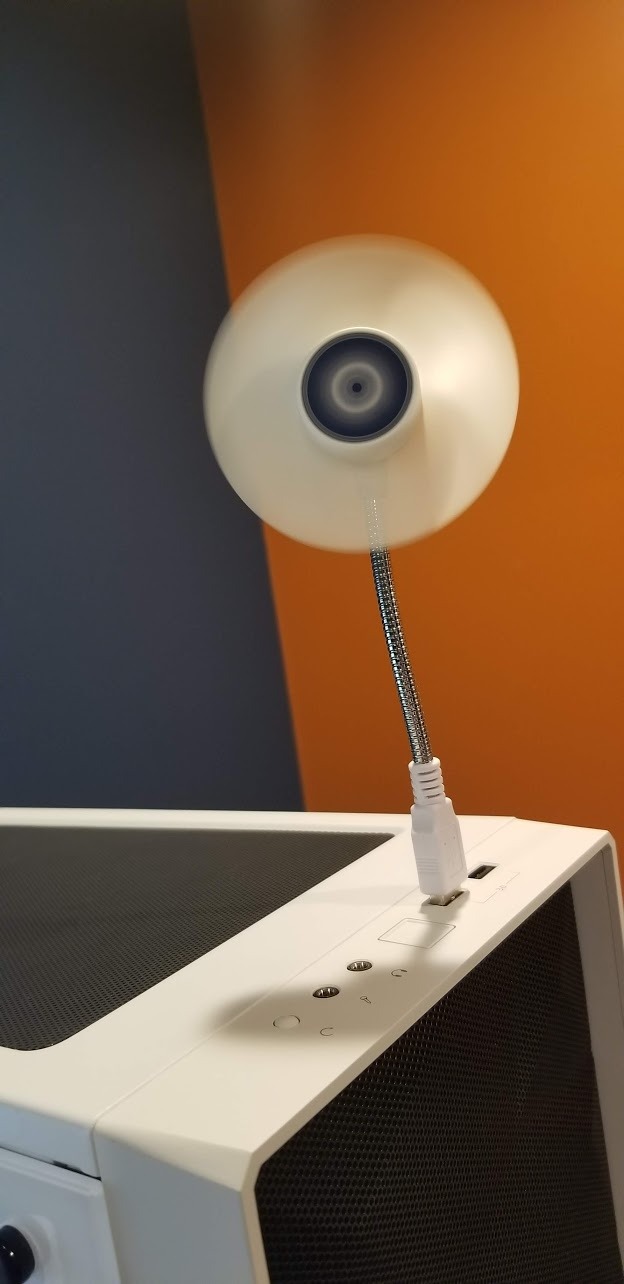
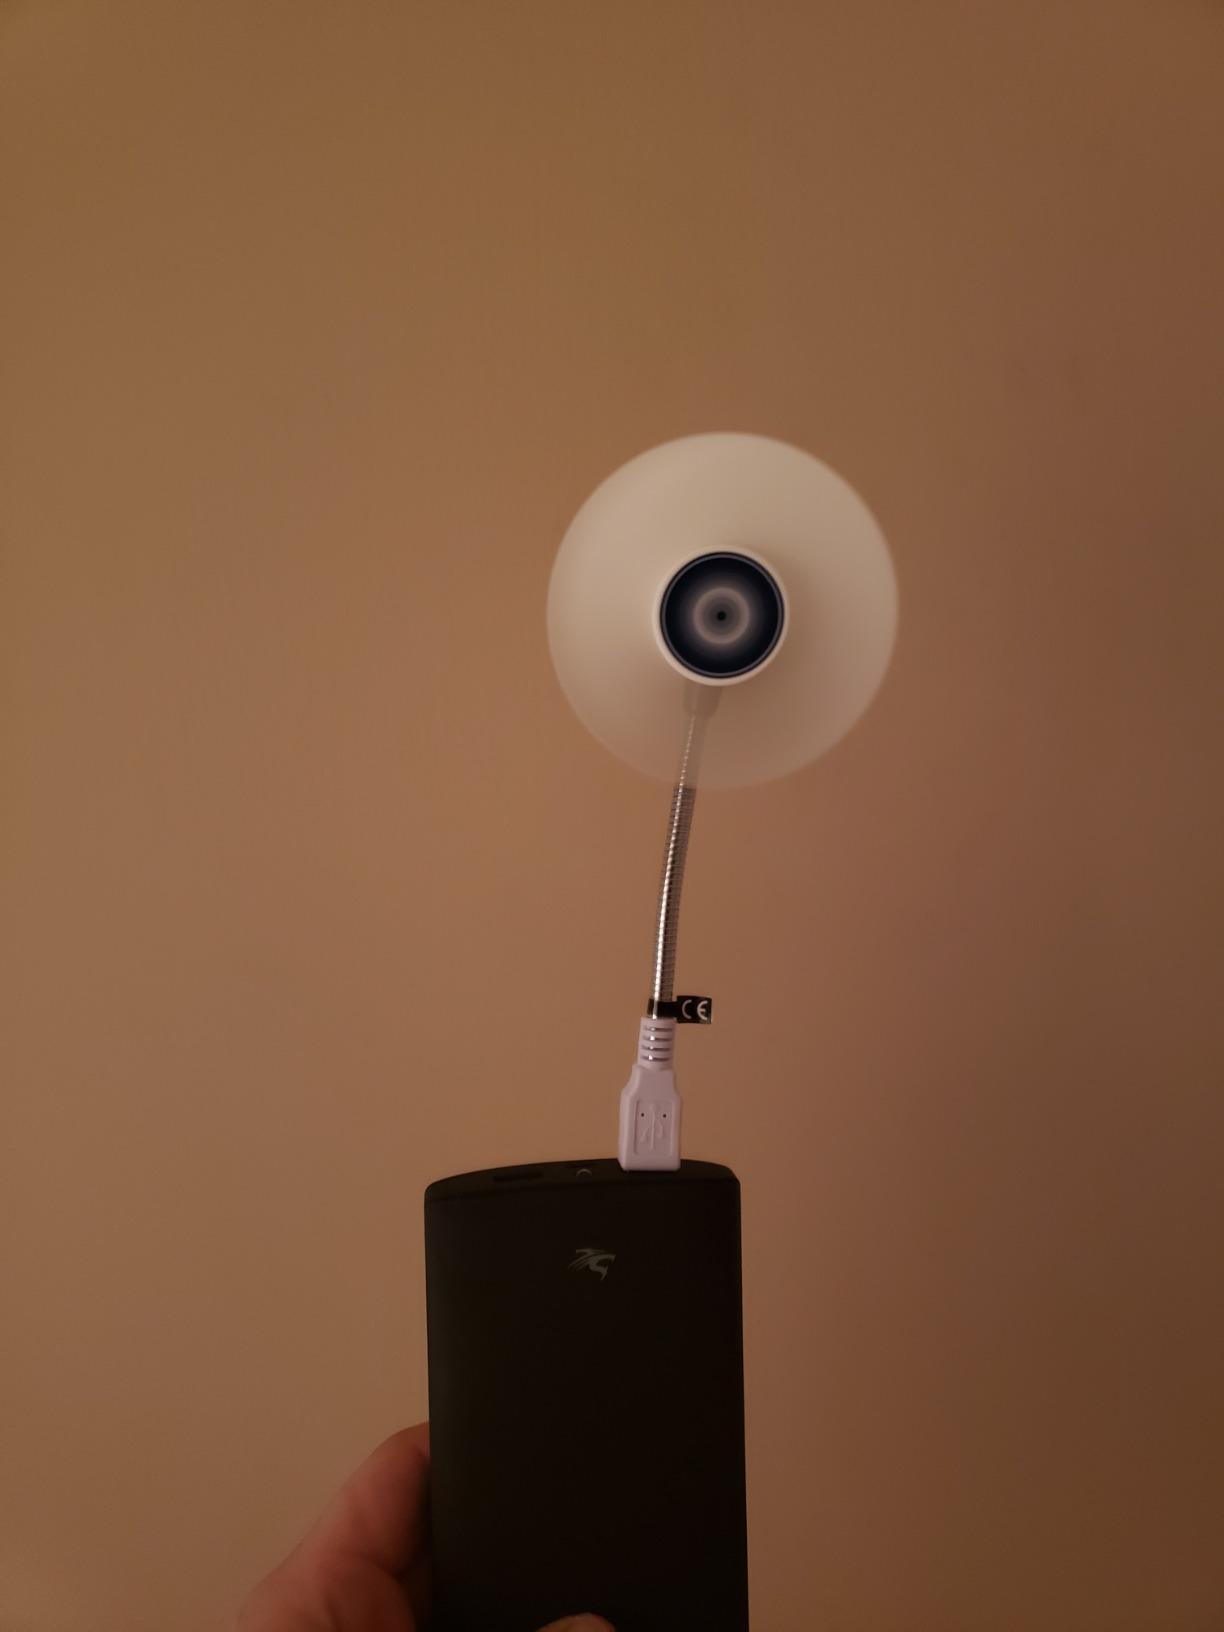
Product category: fan
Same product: yes